Kevin M. Donegan

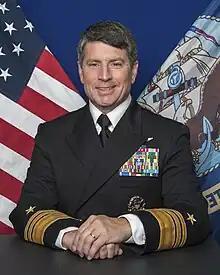
Vice Admiral Kevin M. Donegan

Kevin M. Donegan (born 1958) is a former United States Navy vice admiral. He last served as the Director of Navy Staff and Deputy Chief of Naval Operations for Operations, Plans and Strategy. Before that, he was the commander of the United States Fifth Fleet from September 3, 2015 to September 2017. Earlier in his career, Donegan was a United States Naval Aviator and had various command roles within both operating forces and the shore establishment. He retired from the Navy on August 1, 2018.